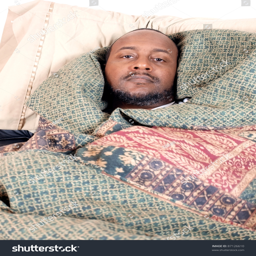
a man bundled under a blanket while sick .